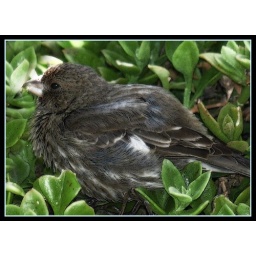
Baby Dove resting in flower pot